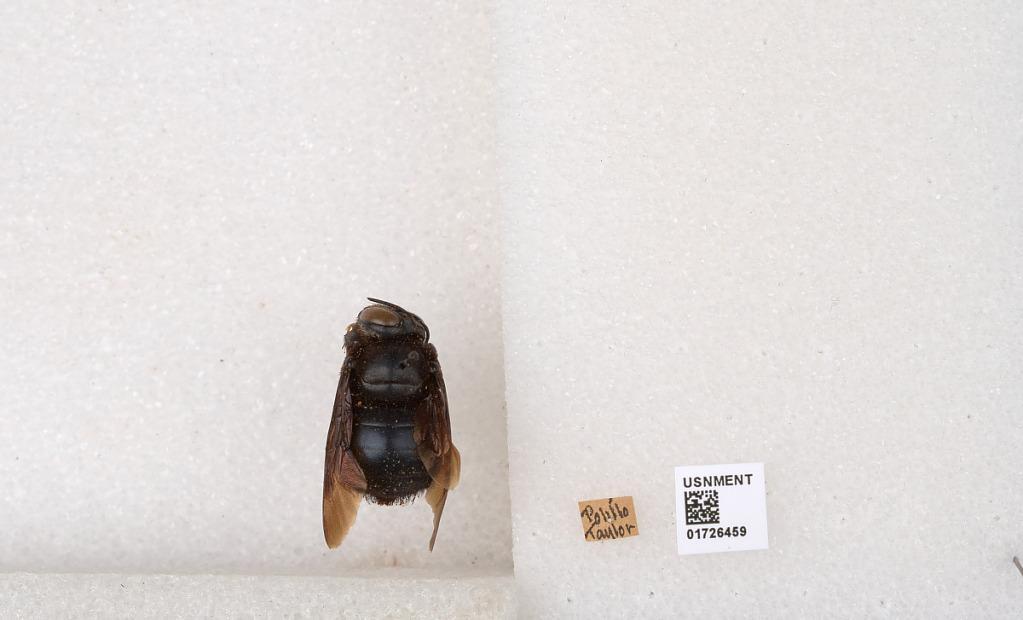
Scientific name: Xylocopa (Zonohirsuta) fuliginata Pérez
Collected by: Taylor
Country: Philippines
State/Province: Calabarzon
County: Quezon
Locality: Polillo